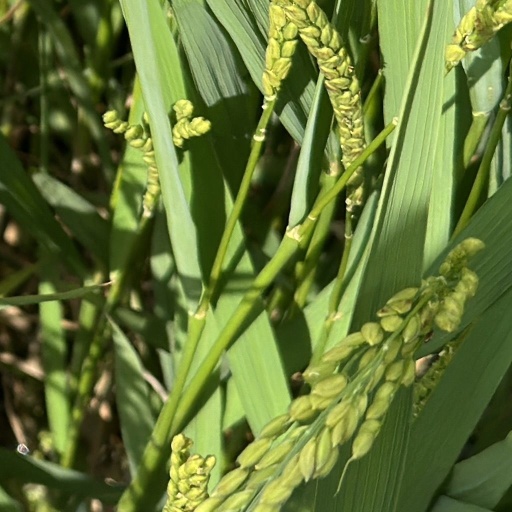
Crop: rice